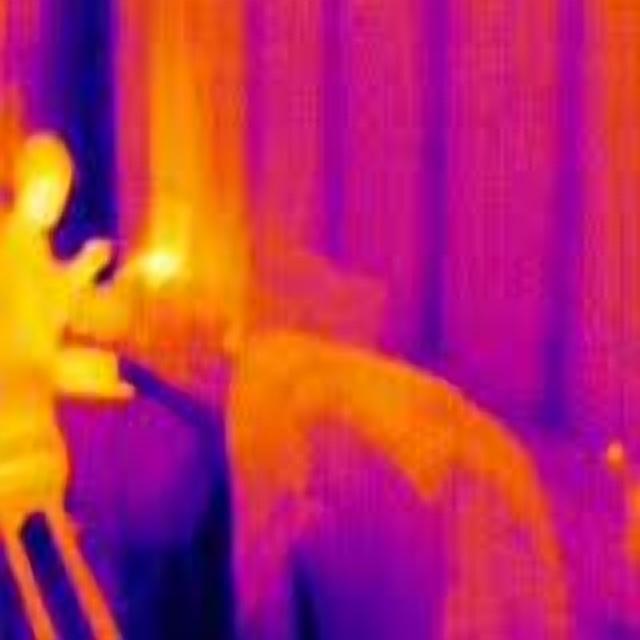
Detected objects:
label: person